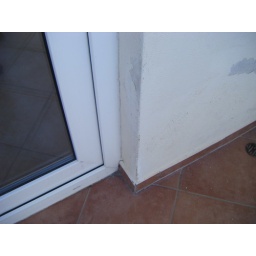
Top balcony gap under patio door